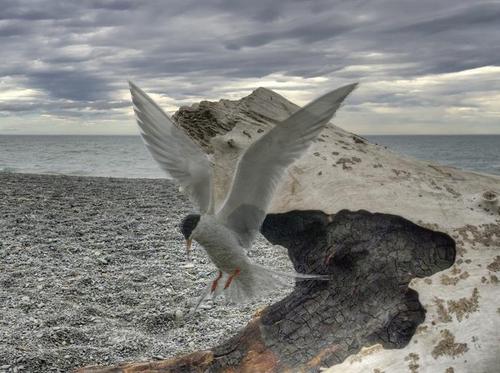
Bird species: Least_Tern
Bird type: waterbird
Background: water